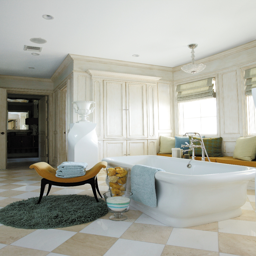
side view of a bathtub in a bright elegant bathroom